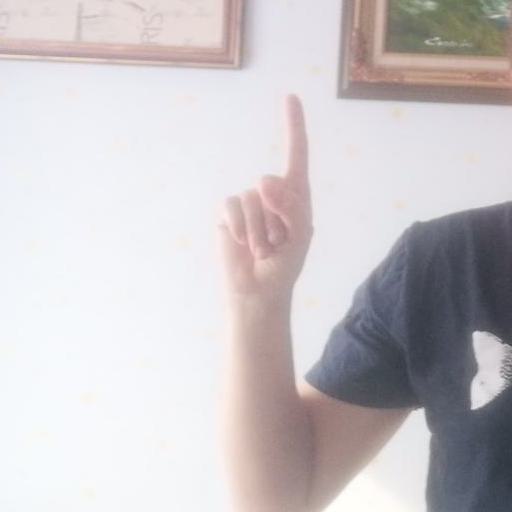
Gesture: one